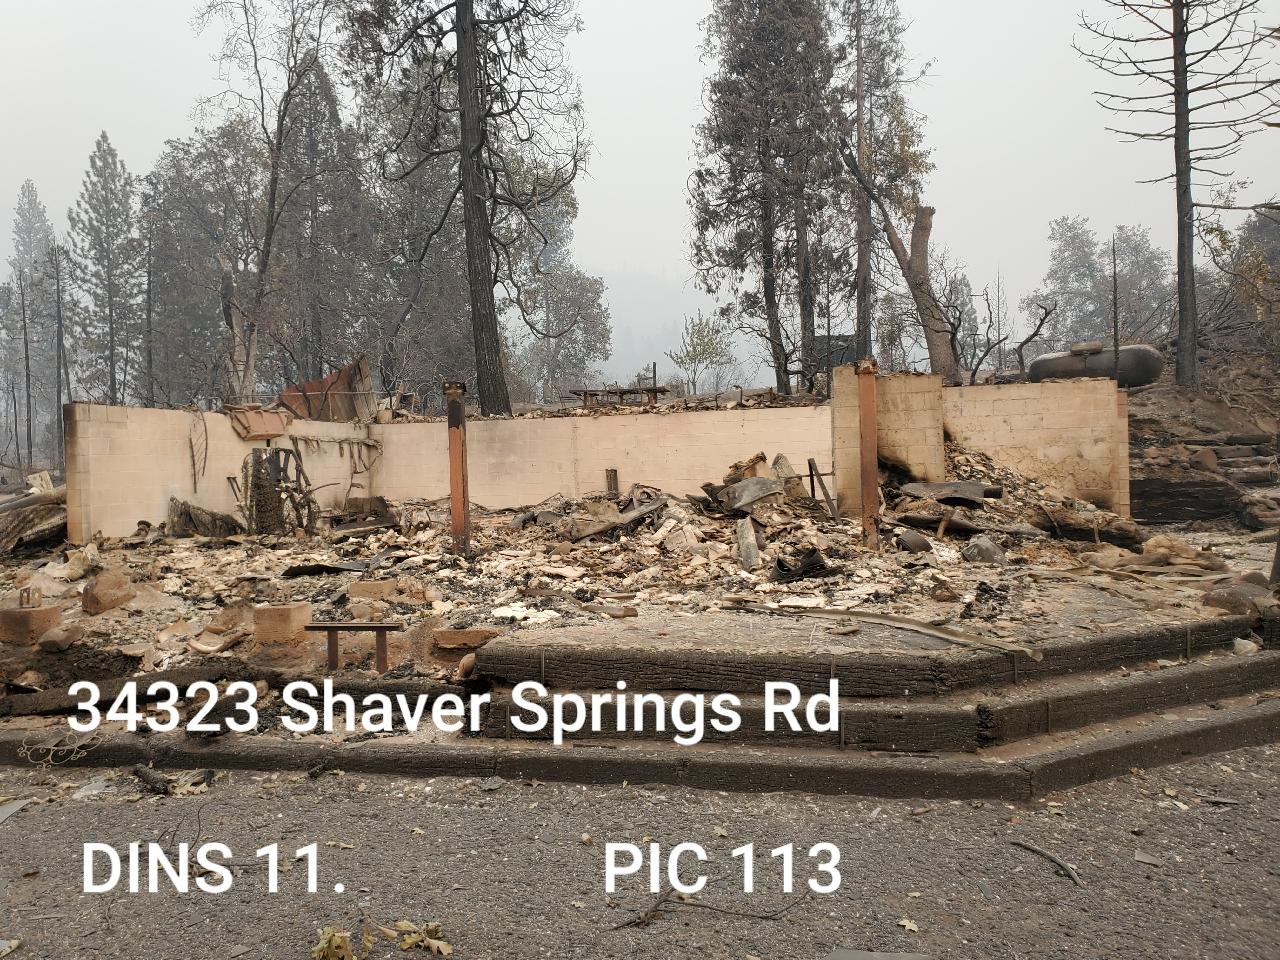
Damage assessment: destroyed